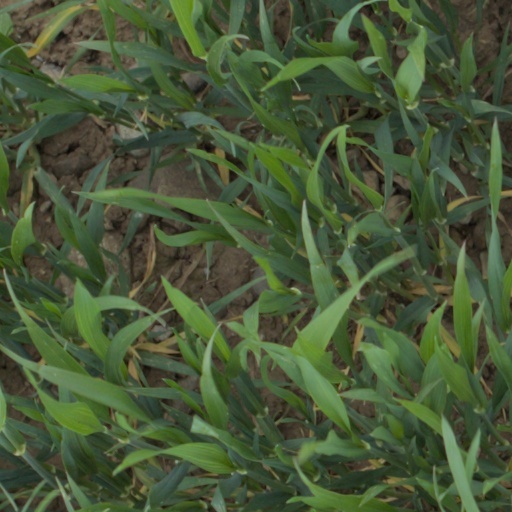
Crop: wheat